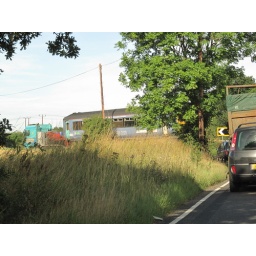
Cornard train crash coach moved out by road 156 417